Islamic fundamentalism in Iran

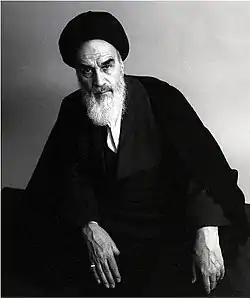
Ruhollah Khomeini, anti-secularist leader of Islamic Revolution of Iran was a student of mystic Sheikh Muhammad Ali Shah-Abadi.

One element of Iran's revolution not found in Sunni Islamist movements was what came to be called "Socialist Shi'ism", (also "red Shiism" as opposed to the "black Shiism" of the clerics).